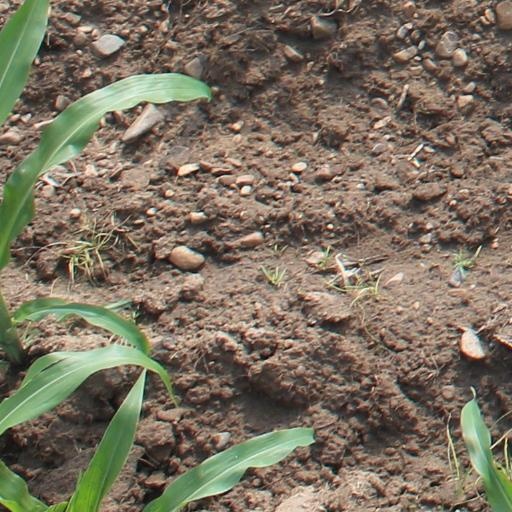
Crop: maize; corn